Supertunica

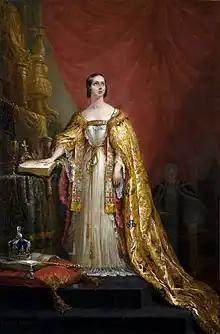
Victoria wearing her Supertunica under a robe

Queen Victoria's Supertunica was long and made on yellow warp with gold thread through it. It is brocaded in silk of different colours with a scroll design using roses, thistles, shamrocks and palm leaves. It is edged with gold lace and gold-coloured spangles. It is lined in red satin. Silk decoration was attached by silver hooks either side of the centre front. The gown opens to the front and had skirts gathered in at the centre of the back. The neck is low and rounded and the sleeves hang to the knee.